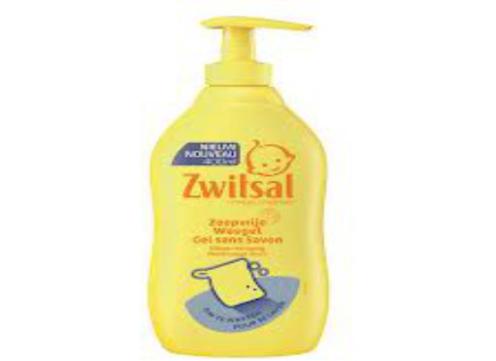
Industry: Necessities